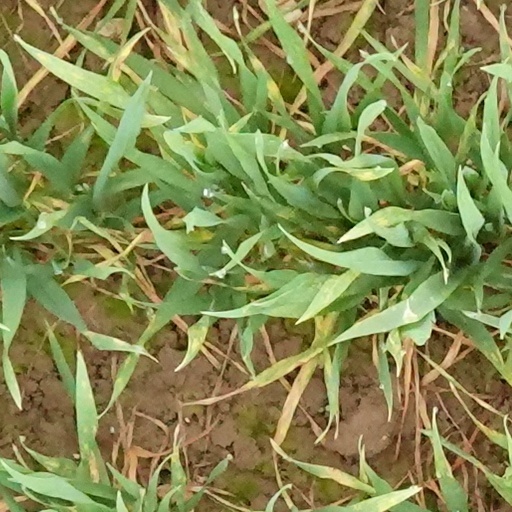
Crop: wheat